Edward P. McCabe

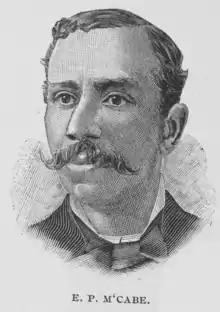
McCabe in 1887

Edward P. McCabe (October 10, 1850 – March 12, 1920), also known as Edwin P. McCabe, was a settler, attorney and land agent who became one of the first African Americans to hold a major political office in the American Old West. A Republican office-holder in Kansas, McCabe became a leading figure in an effort to stimulate a black migration into what was then the territory of Oklahoma, with the hopes of creating a majority-Black state that would be free of the white domination that was prevalent throughout the Southern United States. In pursuit of this goal, McCabe founded the city of Langston, Oklahoma.